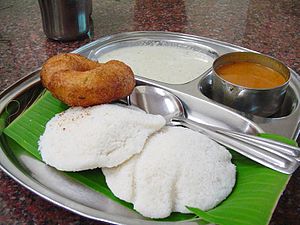
Sambar
Sydindisk frokost, bestående af idli, sambar og vadai
Sambar er en sydindisk linseret. Den benyttes som en sideret til ris og til en række indiske retter.